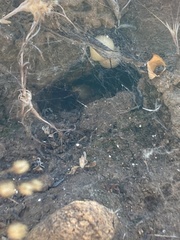
Species: Lactrodectus_hesperus